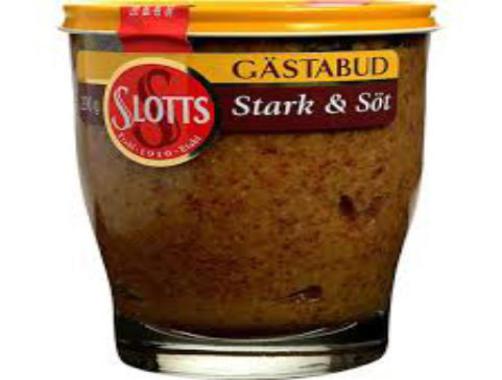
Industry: Food